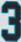
Number: 3